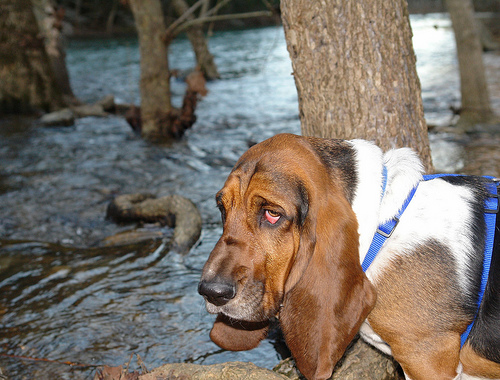
Breed: basset hound